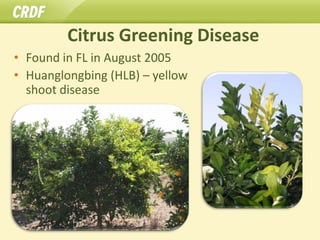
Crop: unknown
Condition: citrus_greening_disease